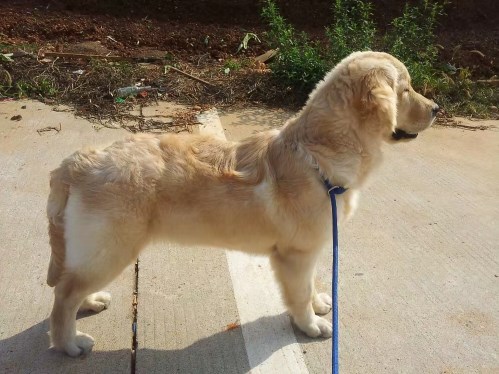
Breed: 5355-n000126-golden_retriever